Sea ice microbial communities

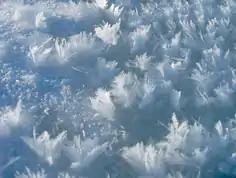
Frost flowers growing on sea ice in the Arctic.

The surface of sea ice also allows the formation of frost flowers, which have their own unique microbial communities.